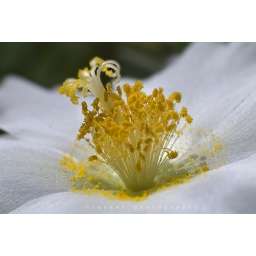
yellow in white